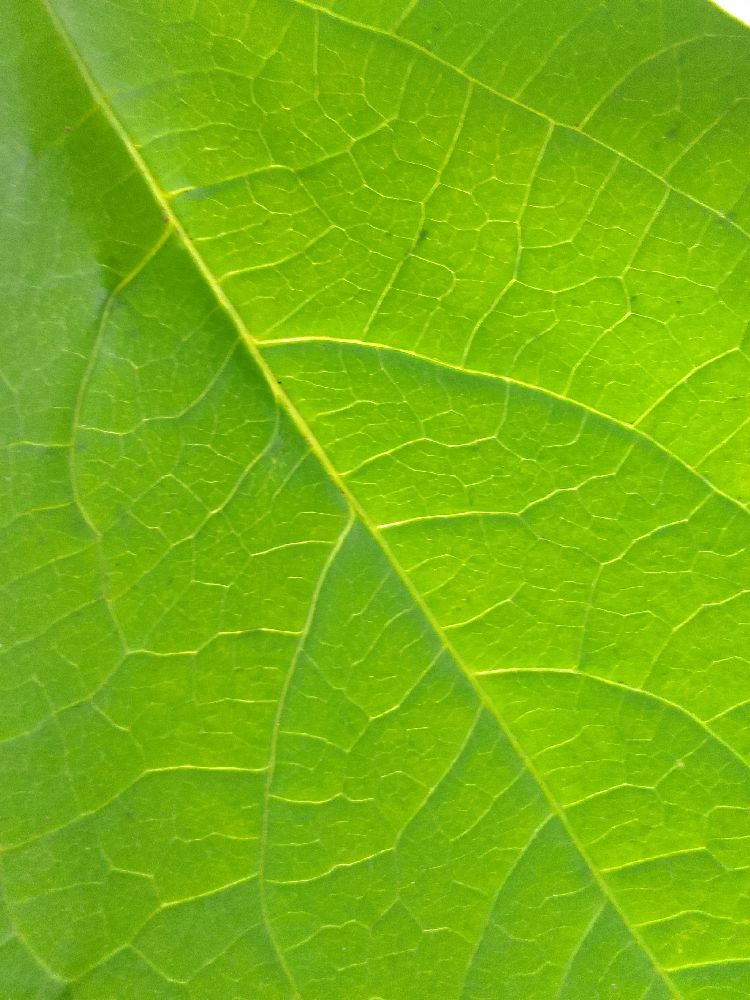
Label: healthy